Sky position (RA, Dec in degrees): 137.126, 0.2057
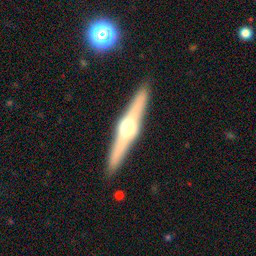
Galaxy morphology: Edge-on Galaxies with Bulge